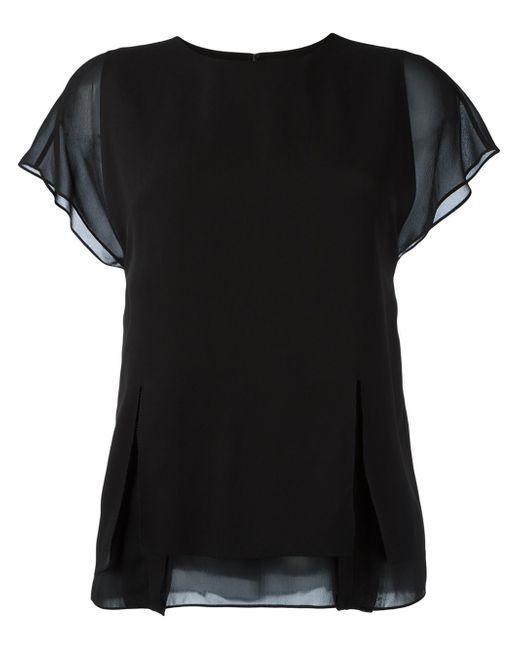
Schwarze Bluse aus gefüttertem Chiffonstoff, kurze und ausgestellte Ärmel, Rundhalsausschnitt, Rückenöffnung, ideal für die Arbeit im Büro